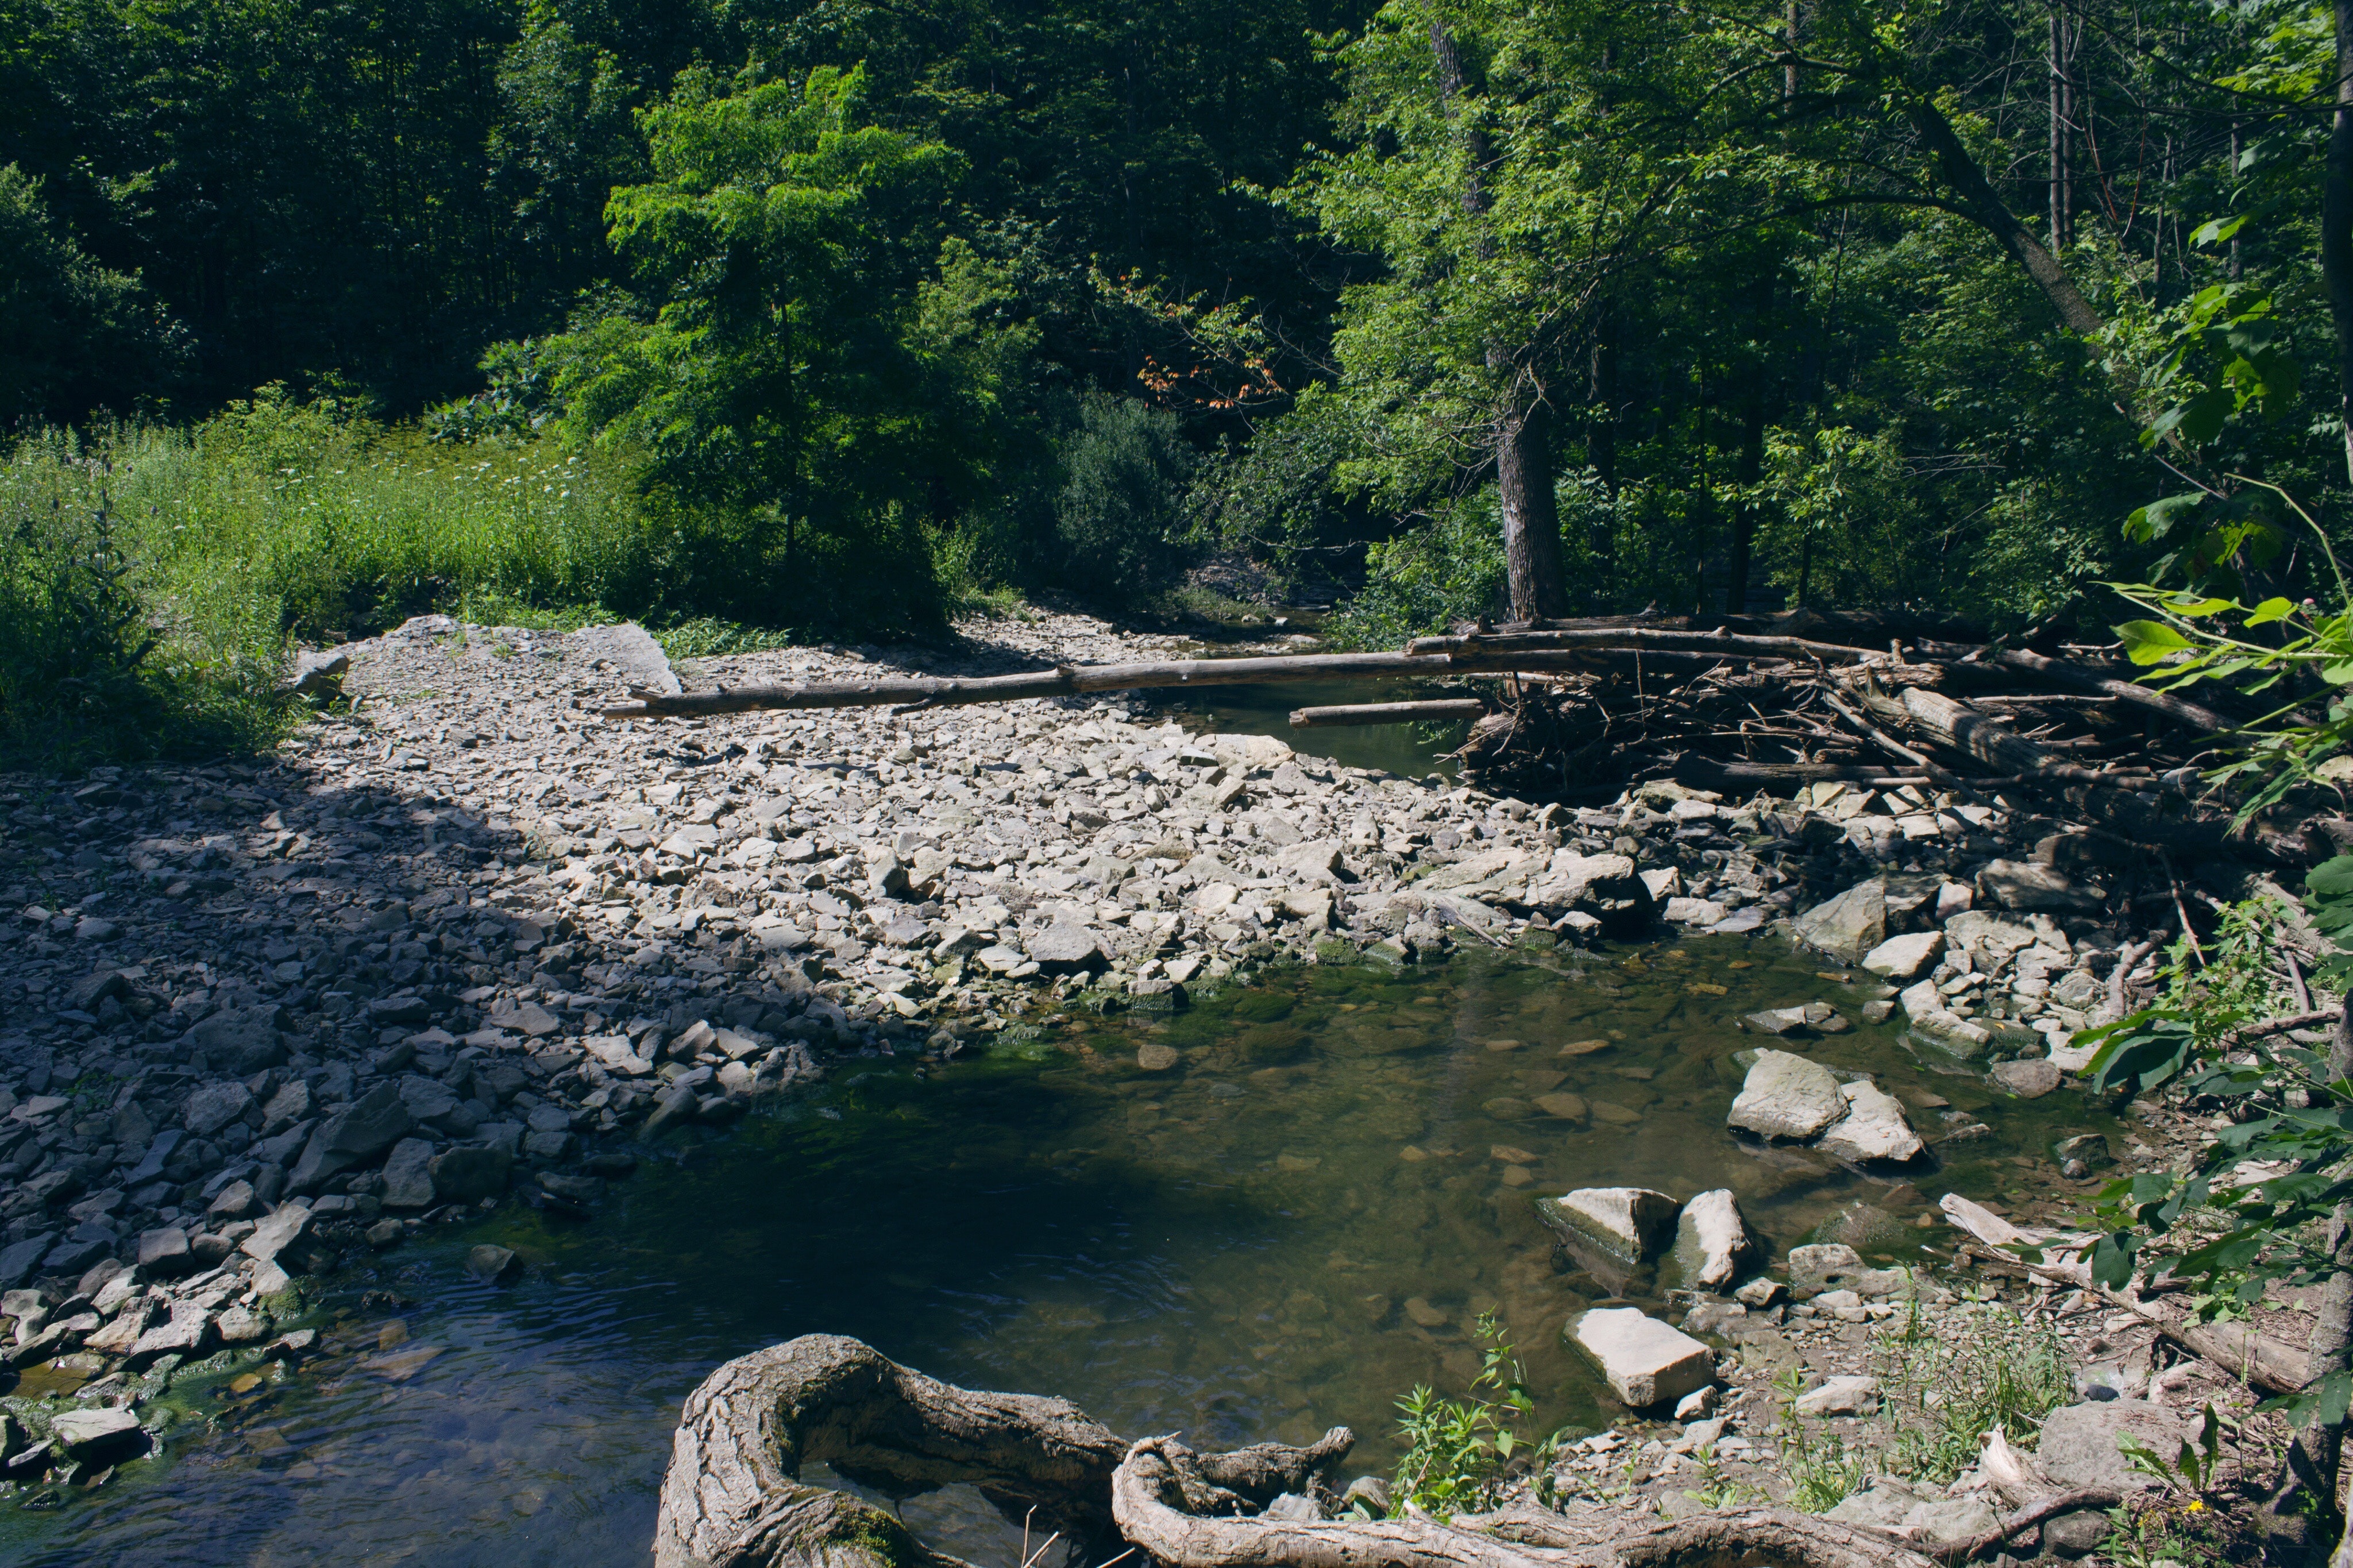
body of water, water resources, water, nature, riparian zone, natural landscape, watercourse, vegetation, nature reserve, river, bank, stream, natural environment, biome, creek, riparian forest, stream bed, waterway, rock, tree, wilderness, geological phenomenon, forest, tributary, state park, arroyo, landscape, fluvial landforms of streams, jungle, Drainage basin, old growth forest, pond, plant, bridge, woodland, floodplain